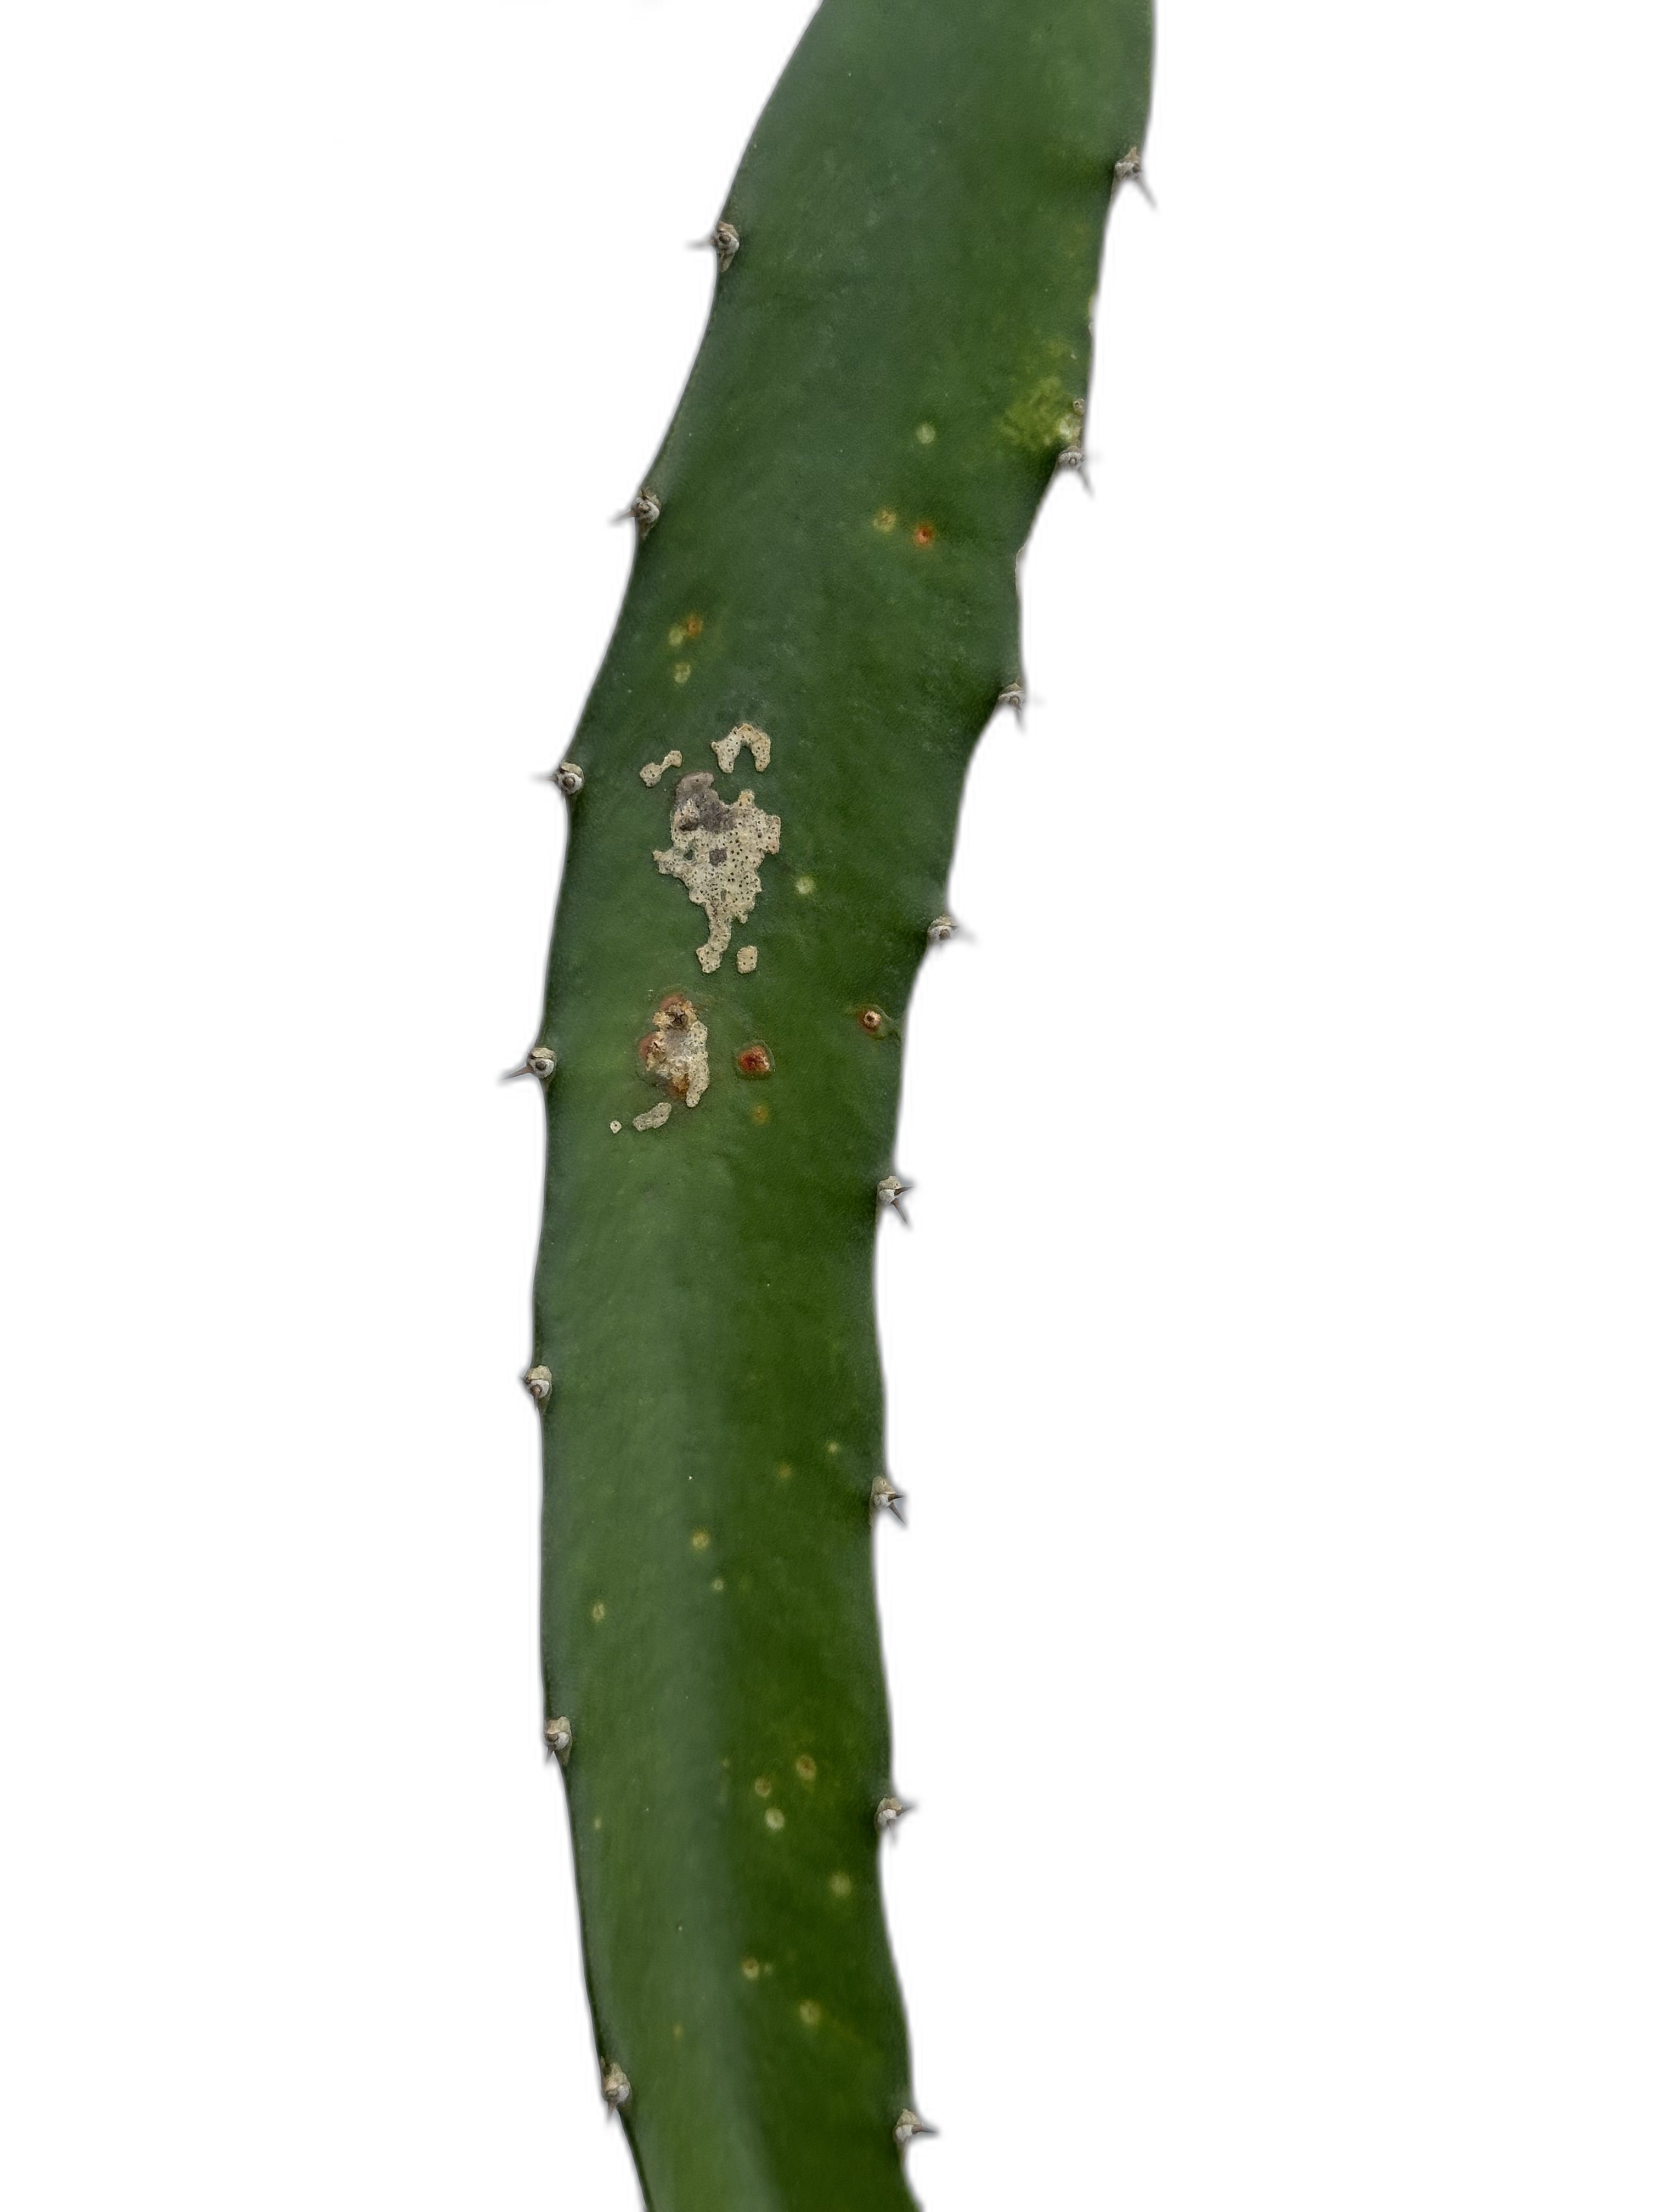
Label: Bad leaf